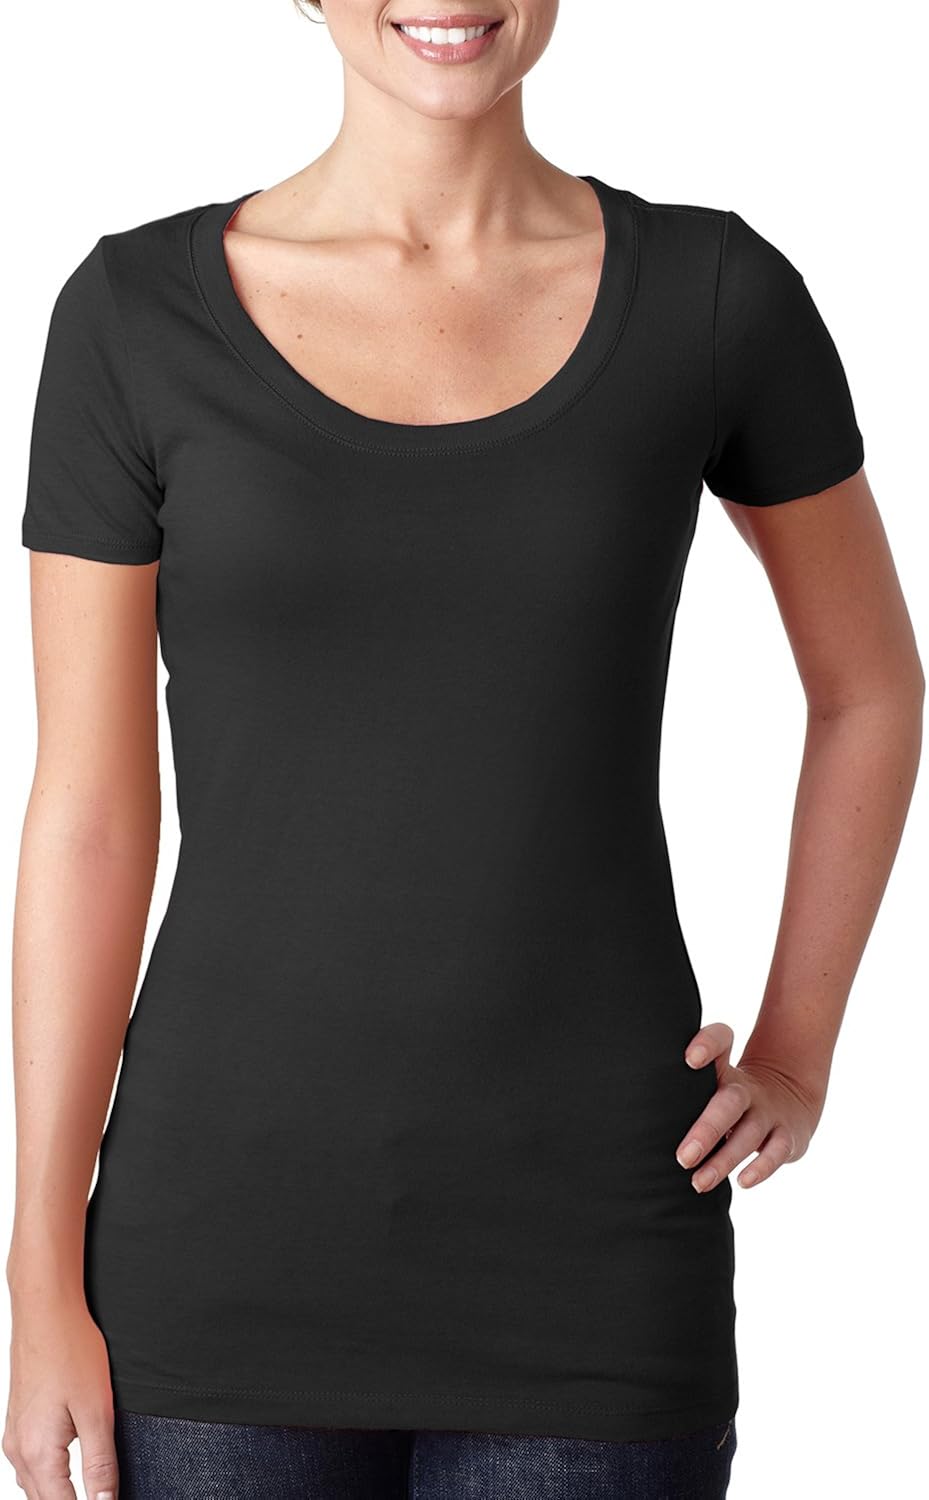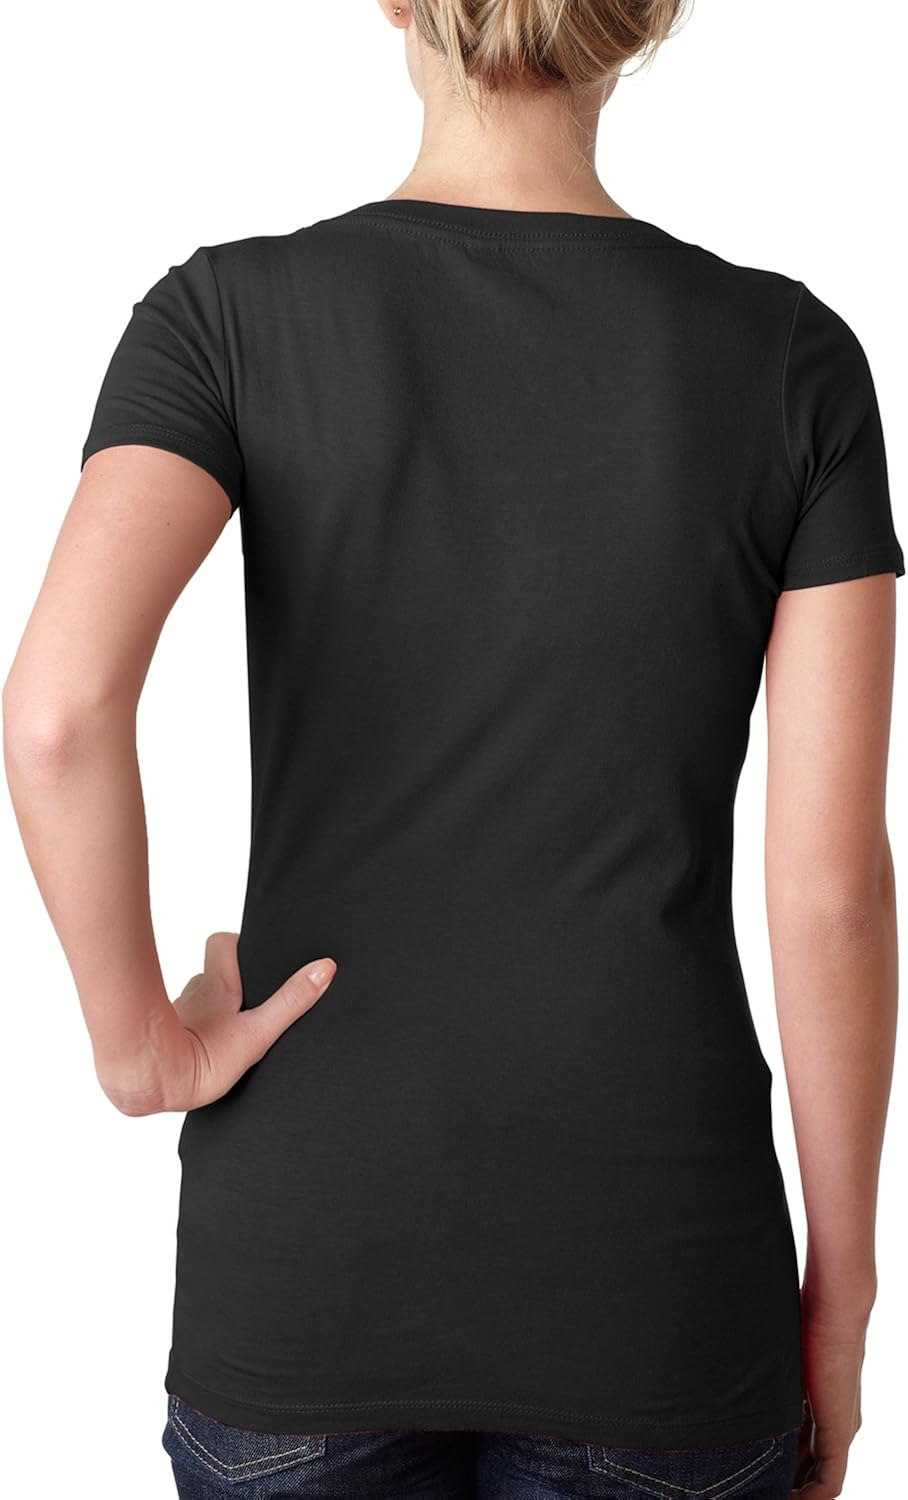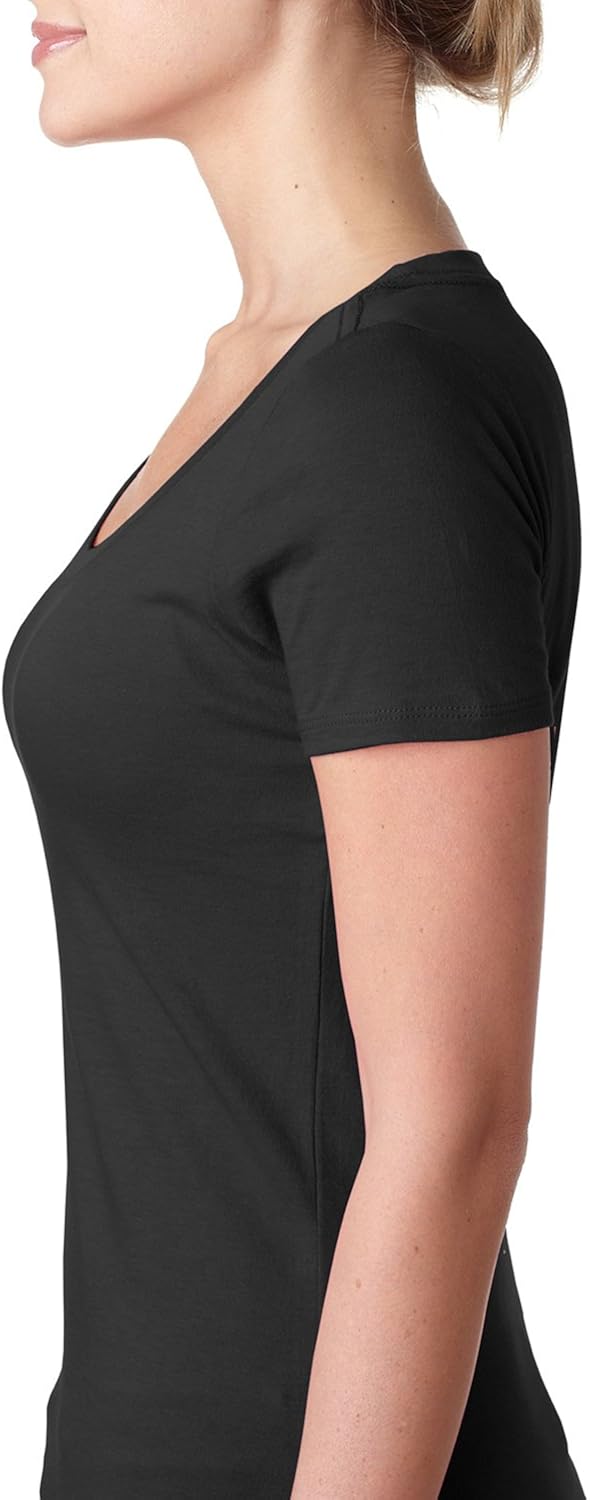
3530 Next Level The Scoop Tee
Category: AMAZON FASHION
3530 Next Level The Scoop Tee A signature style from Next Level, this super-soft scoop tee is instantly loved by all who wear it. pre-shrunk 100% combed cotton jersey 3.7-oz. 36 singles for extreme softness front cover-stitched 1x1 baby rib-knit set-in collar satin label Sizes: S-2XL
Features: 100% Cotton | Pull On closure | Machine Wash | 3530 Next Level The Scoop Tee A signature style from Next Level, this super-soft scoop tee is instantly loved by all who wear it. pre-shrunk 100% combed cotton jersey 3.7-oz. 36 singles for extreme softness front cover-stitched 1x1 baby rib-knit set-in collar satin label Sizes: S-2XL